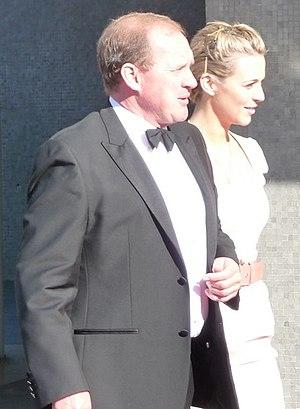
Peter Firth, de son vrai nom Peter Macintosh Firth, est un acteur britannique né le 27 octobre 1953 à Bradford.